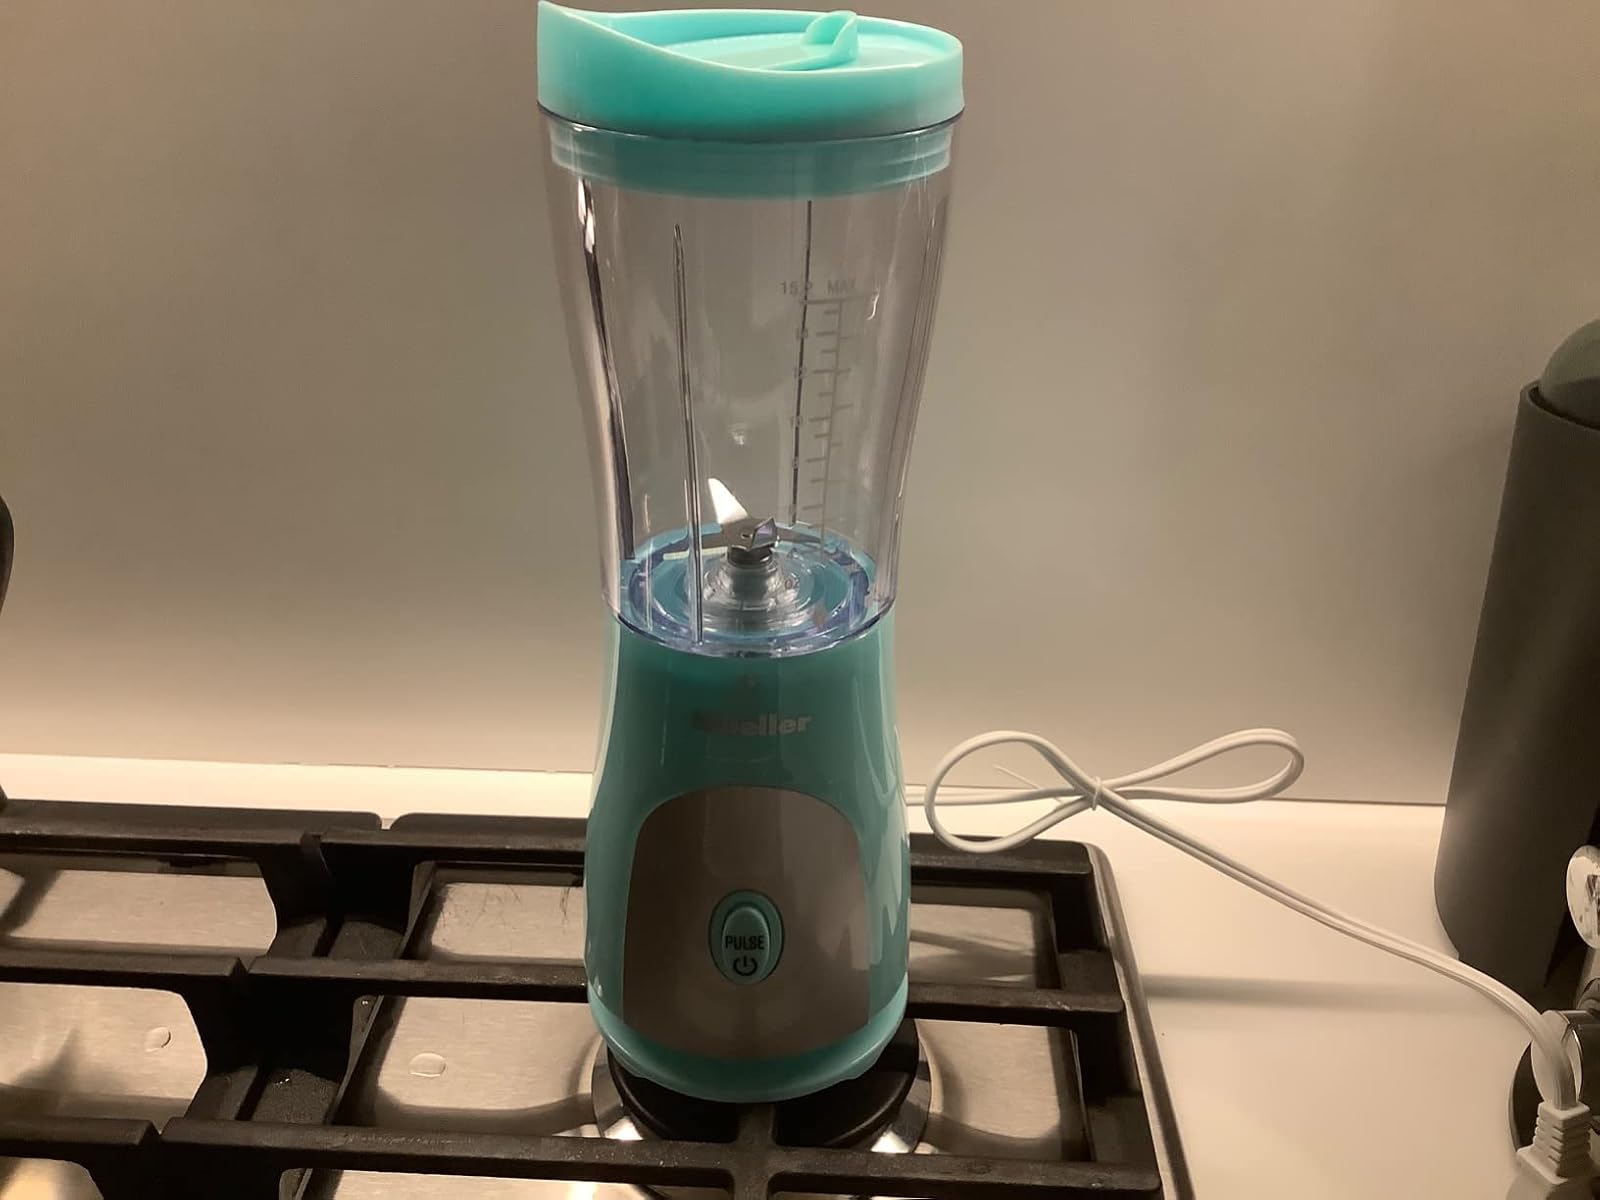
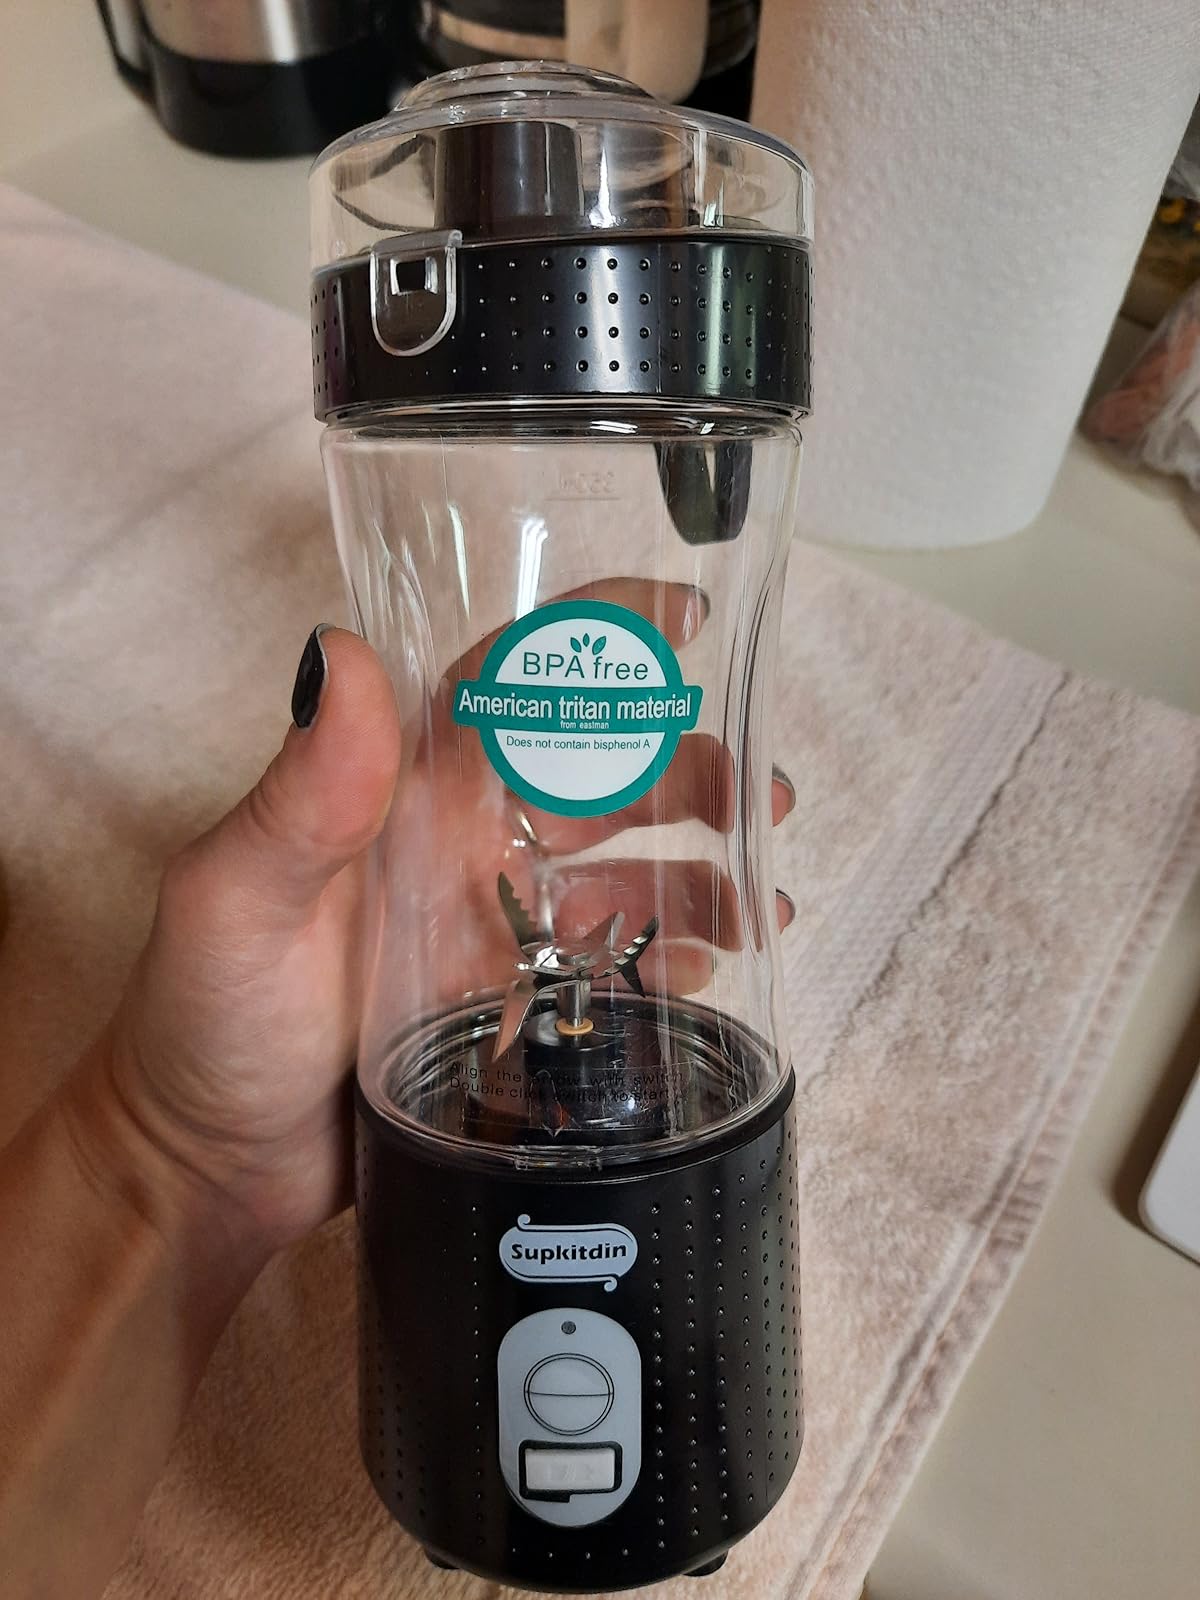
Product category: items_blender
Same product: no